Maria Petrovykh

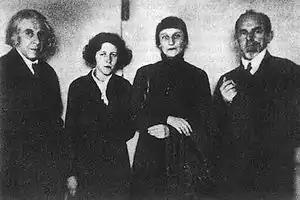
Poets of Silver Age, 1930s. Left to right:Georgy Chulkov, Mariya Petrovykh, Anna Akhmatova, Osip Mandelstam.

In 1925 she moved to Moscow, where she continued her studies at the State Higher Literary Courses (fellow students were Arseny Tarkovsky, Yuliya Neiman, Daniil Andreyev, and Yuri Dombrovsky; Tarkovsky described Petrovykh as the best poet of the group). At this time she married Petr Granditsky, but the marriage did not last long. She became a friend of both Anna Akhmatova, with whom she remained close until Akhmatova's death, and Osip Mandelstam, who fell in love with her in 1933 and dedicated to her what Akhmatova called "the best love poem of the twentieth century," "Masteritsa vinovatykh vzorov" (tr. by Richard and Elizabeth McKane as "The expert mistress of guilty glances"). In 1936 she married Vitaly Golovachev, and in 1937 their daughter Arina was born; a few months after her birth Golovachev was arrested and sentenced to five years in the Gulag (where he died in 1942). Petrovykh worked as an editor and translator for Moscow publishing houses; in the summer of 1941 she and her daughter were evacuated to Chistopol in Tatarstan, where they spent World War II. Her translations were primarily from Polish and Armenian but also from Serbo-Croatian, Bulgarian, and other languages. From 1959 to 1964 she conducted a seminar for young translators along with David Samoylov.